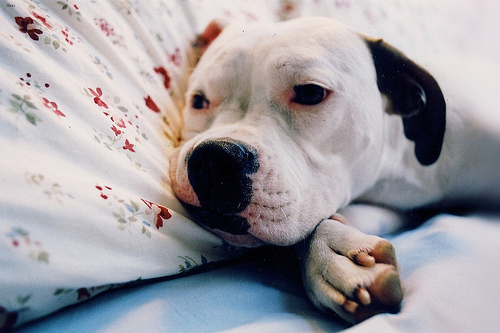
Breed: american bulldog